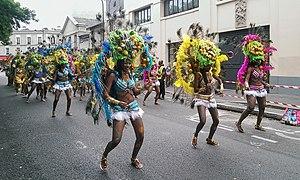
Carnaval tropical de Paris 2014 - Le groupe Golden Stars 114 (Guadeloupe)